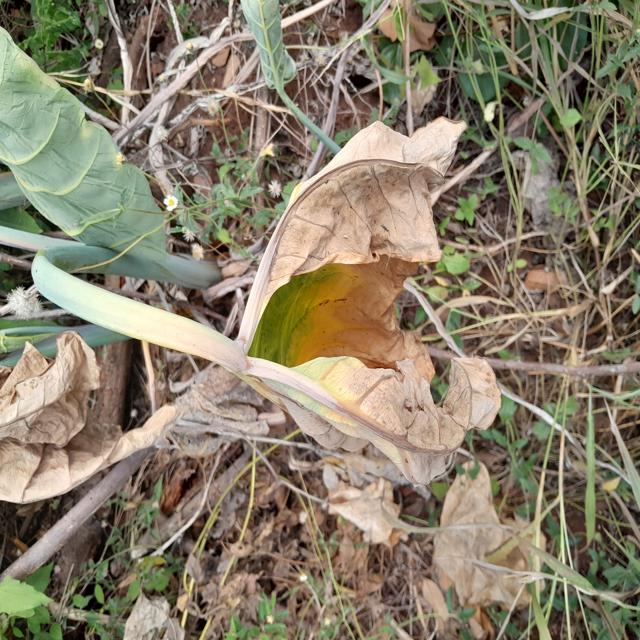
Label: Late_Blight